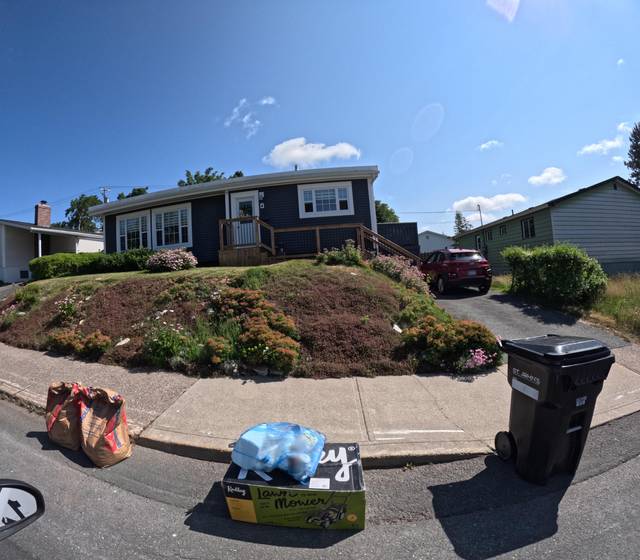
Region: Canada
Coordinates: 47.528, -52.773